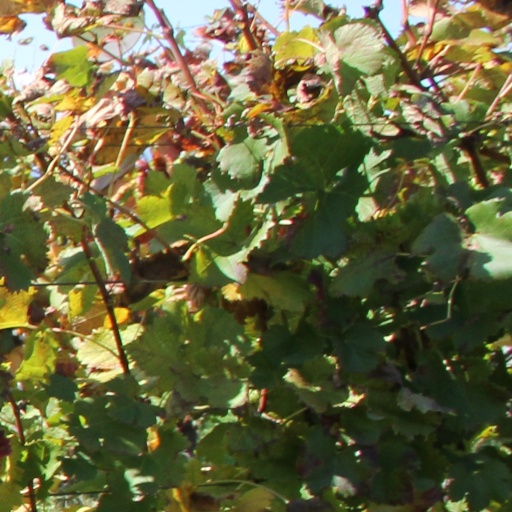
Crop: grape